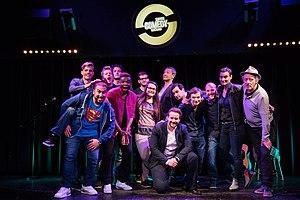
La Troupe du Swiss Comedy Club 2016, lido Lausanne CH
Le Swiss Comedy Club est un label d'humour fondé par Ivan Madonia en 2010 et basé à Fribourg.